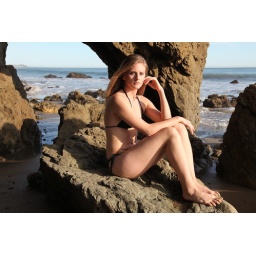
Photoshoot of a pretty model with long blonde hair and blue eyes in a black bikini.